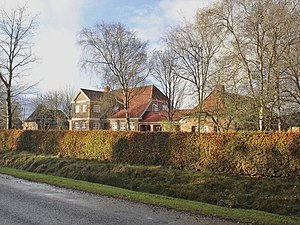
Videbæk Station
Videbæk Station, Stationsvej 40
Videbæk Station, sporsiden fra Ø
Videbæk Station var en dansk jernbanestation i Videbæk. Den var endestation på Skjern-Videbæk banen og blev bygget i forbindelse med anlægget af banen i 1918-20.